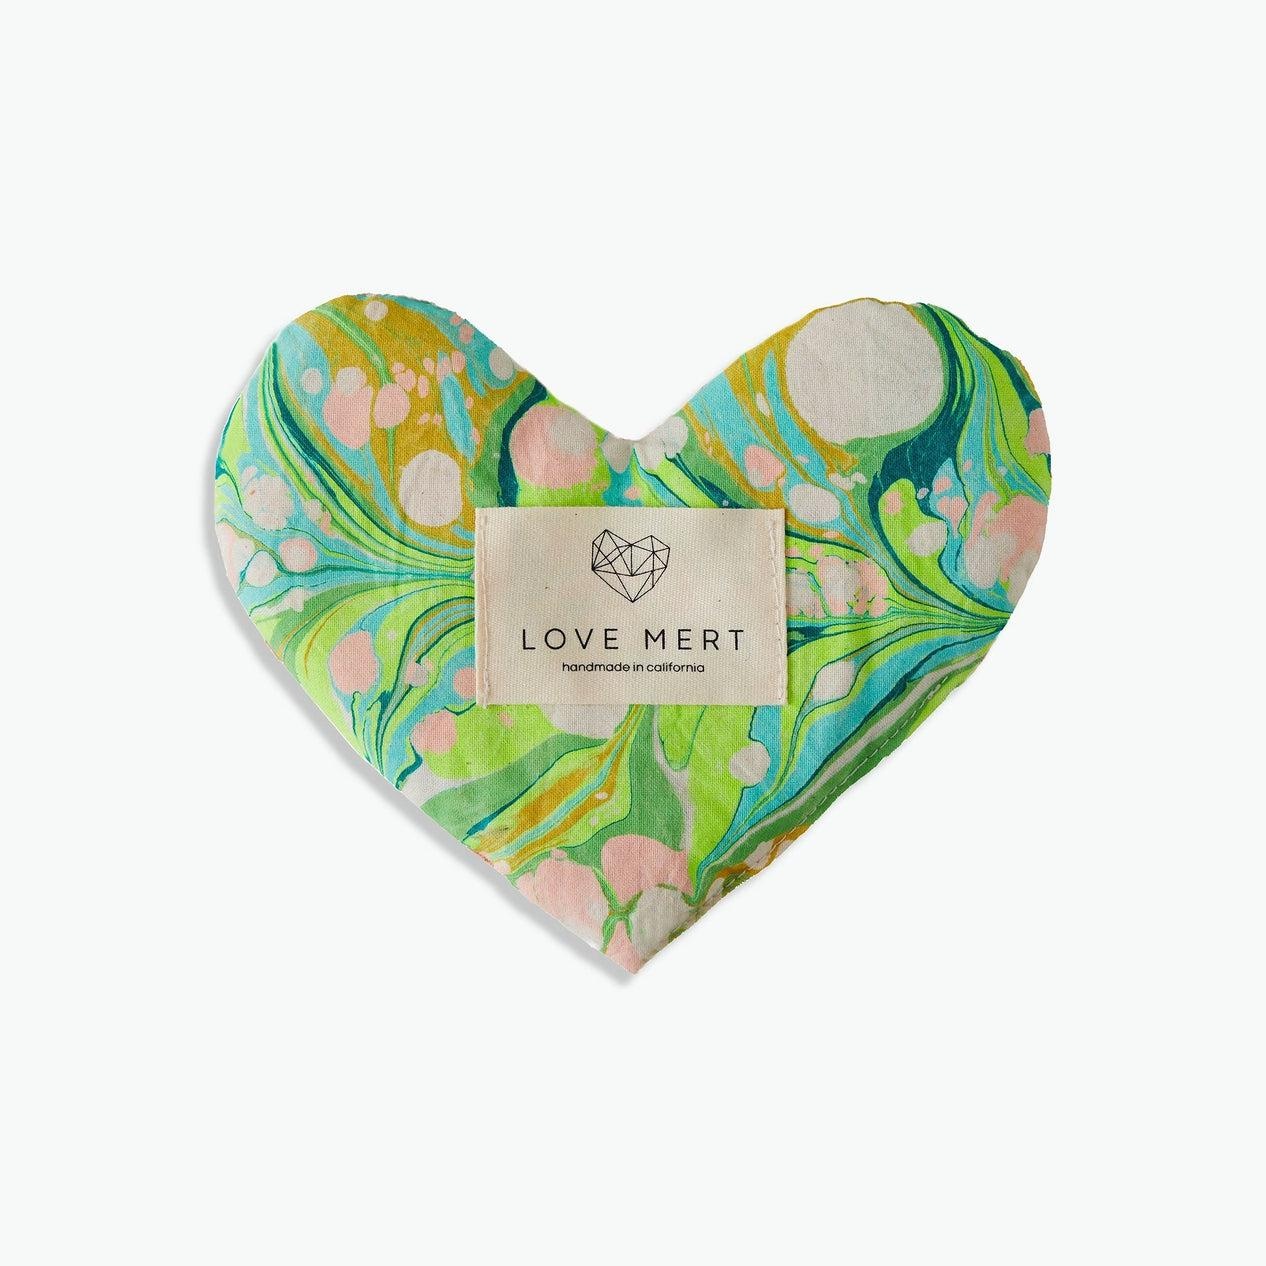
Eye Love Pillow | Ivy
This eye love pillow in a heart shape hugs your face perfectly. Hand marbled mill end cotton with a raw silk backing. Filled with organic flaxseed and lavender. You can heat for 30 seconds in a microwave for comfort or chill in the freezer for a lovely cooling effect.
Brand: Love Mert
Category: Health & Beauty > Personal Care > Massage & Relaxation > Eye Pillows